Government of Portland, Oregon

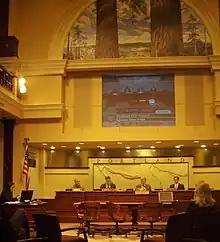
Portland City Council in session in April 2008. From left, Randy Leonard, Sam Adams (then city commissioner), then-Mayor Tom Potter, and Dan Saltzman.

Terms are staggered, with the mayor and councilors for districts 1 and 2 elected in the same years as presidential elections, while the auditor and the councilors for districts 3 and 4 elected in the same years as gubernatorial elections. The City Council convenes on Wednesday mornings and Wednesday afternoons in the council chamber on the second floor of Portland City Hall, and meetings are open to the public.